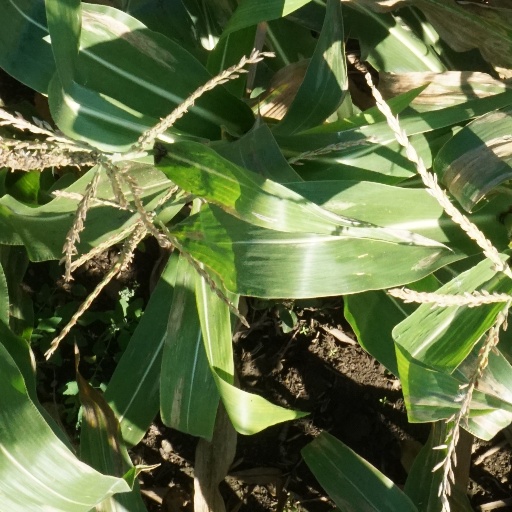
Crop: maize; corn